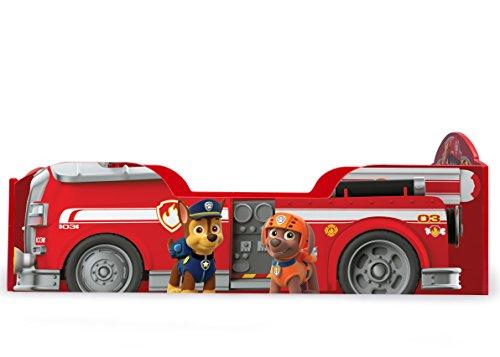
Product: Delta Children Wood Toddler Bed, Nick Jr. PAW Patrol
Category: Home & Kitchen | Furniture | Kids' Furniture | Bed Frames, Headboards & Footboards
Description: Features 2 high side rails to ensure your little one's safety while transitioning to a big kid bed.
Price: $114.59